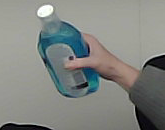
Product: sensodyne_mouthwash